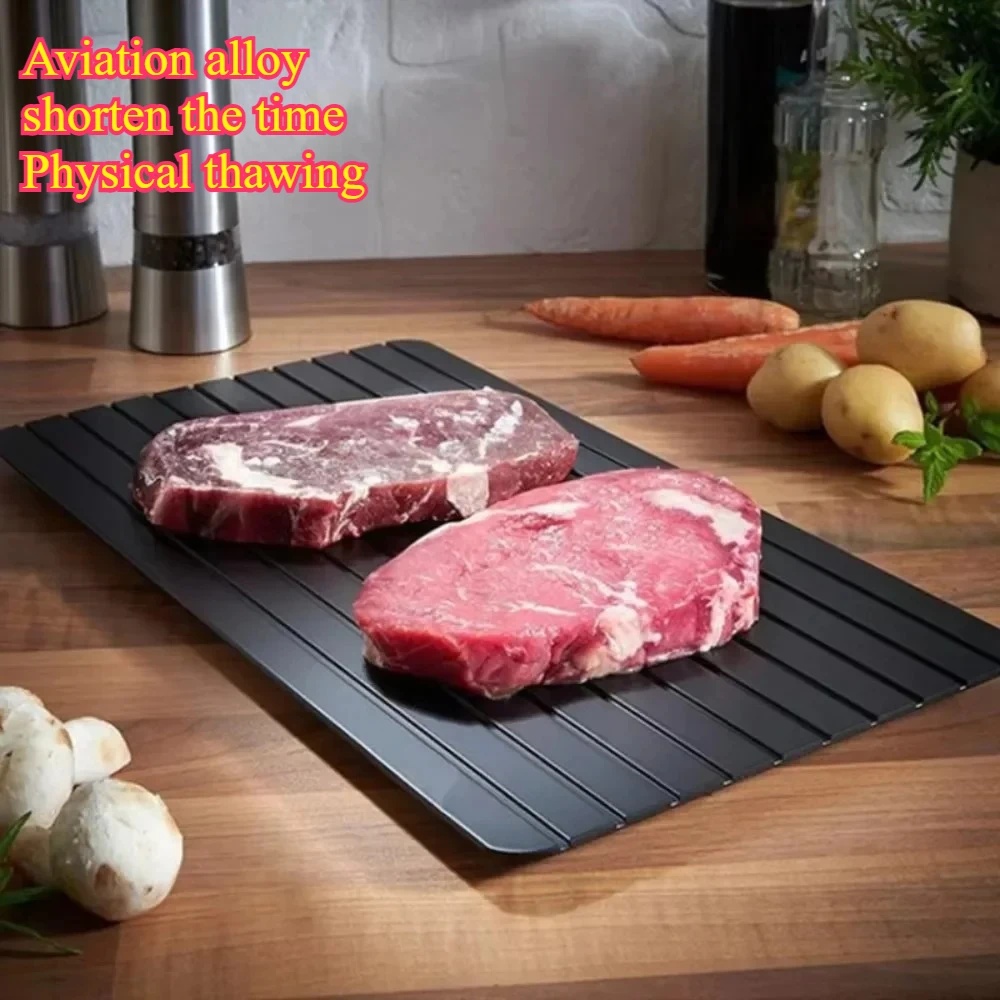
Piastra Scongelamento
Descrizione del prodotto: Scopri un nuovo modo di cucinare con la Piastra di Scongelamento Rapido , l’alleato perfetto per chi ama la praticità senza rinunciare alla qualità. Con questo accessorio innovativo, scongeli carne, pesce, verdure e molto altro in pochi minuti , senza elettricità, senza microonde e senza alterare il gusto naturale dei tuoi alimenti. Perché Amerai Questo Prodotto ✔ Risultati Immediati: scongela fino a 5 volte più velocemente rispetto ai metodi tradizionali. ✔ Gusto e Nutrienti Intatti: conserva la freschezza, il sapore e la consistenza del cibo, come appena comprato. ✔ Completamente Naturale: nessun consumo di energia – ecologico e sicuro per tutta la famiglia. ✔ Design Elegante e Resistente: realizzato in alluminio conduttivo premium , con superficie antiaderente e bordi antiscivolo. ✔ Facilissimo da Pulire: basta un panno o un lavaggio rapido in lavastoviglie. Consegna Garantita Consegniamo il tuo prodotto nel tempo stabilito , con tutta la cura che meriti. Dal primo clic alla consegna a casa tua, vogliamo che la tua esperienza sia perfetta, emozionante e senza preoccupazioni. Vantaggio Principalle : Scongelamento naturale, rapido e uniforme Nessuna elettricità o microonde Mantiene il gusto e la qualità originale dei cibi Facile da usare e da pulire Design elegante e resistente Specifiche Tecniche : 🔹 Materiali di Alta Qualità Alluminio conduttivo ad alta densità (tecnologia termo-conduttrice avanzata) : garantisce un trasferimento di calore naturale e uniforme, scongelando gli alimenti in modo rapido e sicuro. Superficie antiaderente e antibatterica: impedisce che il cibo si attacchi o assorba odori, mantenendo la massima igiene. Bordo in silicone antiscivolo: evita che la piastra si muova durante l’uso, offrendo stabilità e sicurezza. Facile da Pulire Superficie antiaderente: non assorbe liquidi e si pulisce facilmente con acqua e sapone. Lavabile a mano o in lavastoviglie. Design resistente all’usura e alla corrosione.
Brand: homecucinachic
Category: Home & Garden > Kitchen & Dining > Kitchen Appliance Accessories > Microwave Oven Accessories > Thawing Plates